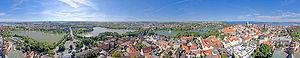
Stralsund [ˈʃtʀaːlzʊnt] est une ville du Mecklembourg-Poméranie-Occidentale, partie de la Poméranie, dans le Nord de l'Allemagne. C'est le chef-lieu de l'arrondissement de Poméranie-Occidentale-Rügen.